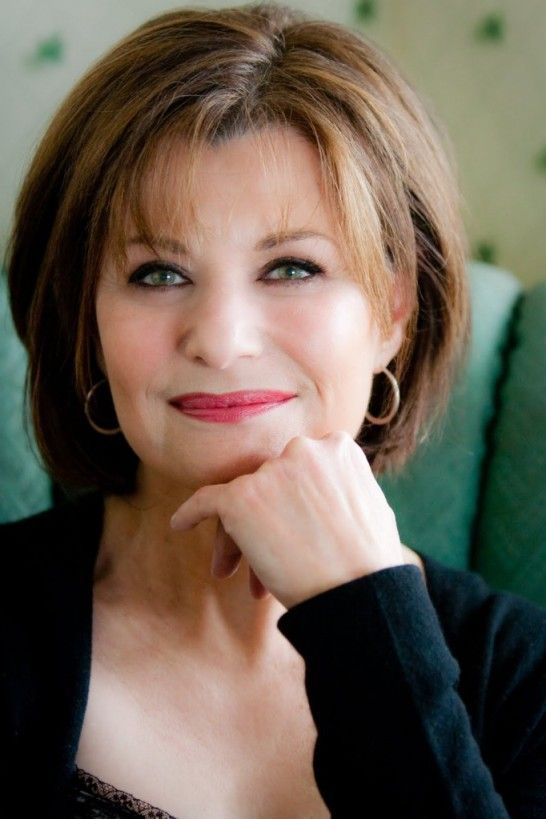
Gender: women